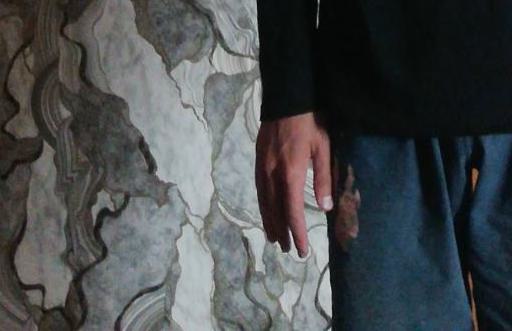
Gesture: no_gesture